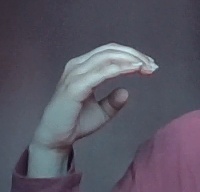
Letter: jeem